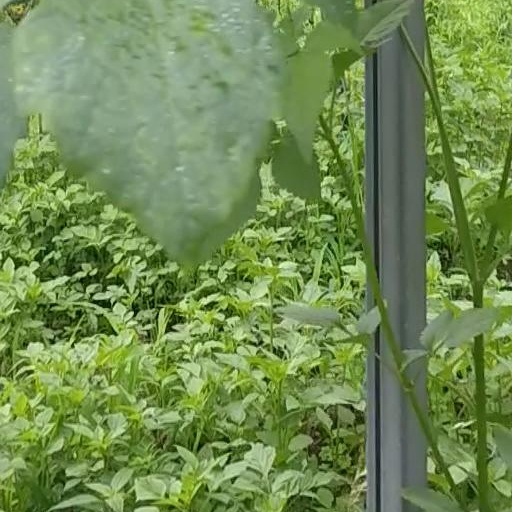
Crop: grape